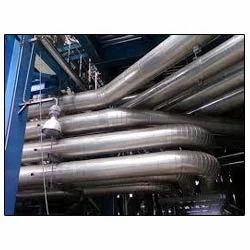
Label: Piping_Stress_Analysis_Service